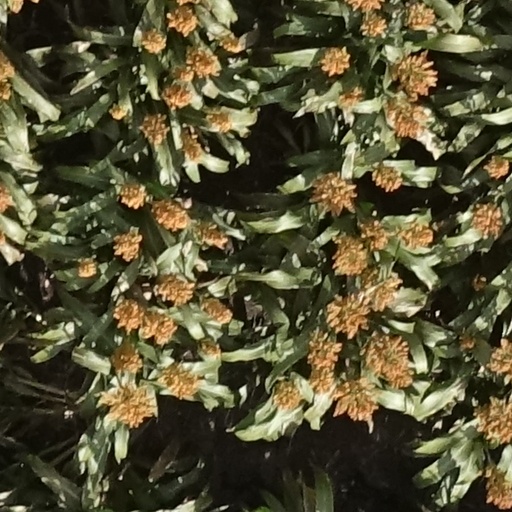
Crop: sorghum